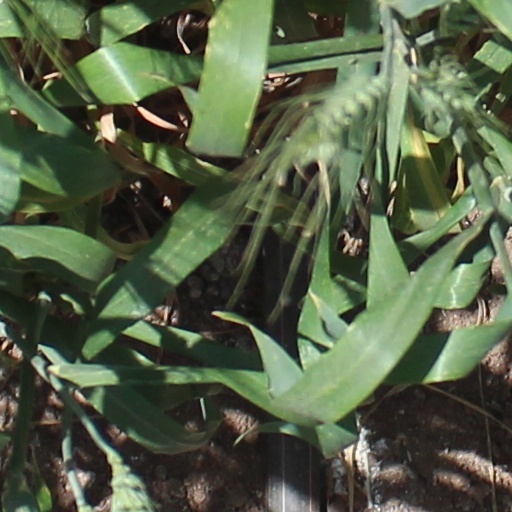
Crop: wheat